Phil Jevons

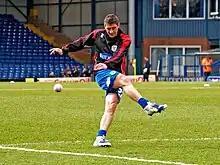
Jevons whilst on loan with Bury in 2009

He made his debut on 24 November 2007, as a substitute in a 1–0 defeat to Leyton Orient at the Galpharm Stadium. On 1 December 2007, he scored his first two goals for the club in a 3–0 against his former team, Grimsby Town to send Huddersfield through to the third round of the FA Cup. He scored his first league goal for the club in a 2–1 win over Bristol Rovers. On 24 December 2007, Jevons's loan at Huddersfield was extended until 19 January 2008. However, on 10 January Jevons was signed for £100,000, a fee that could double to £200,000 depending on appearances and whether Huddersfield could gain promotion. Jevons signed a contract that would take him to the summer of 2010. He scored another five goals in the 2007–08 season, taking his season total to eleven goals for both Bristol City and Huddersfield. After going sixteen games without a goal in the first half of the 2008–09 season, he scored his first goal of the campaign on 10 January 2009 in a 1–1 draw with Northampton Town. He scored his second goal in three games as his side lost 4–2 to Leicester City.